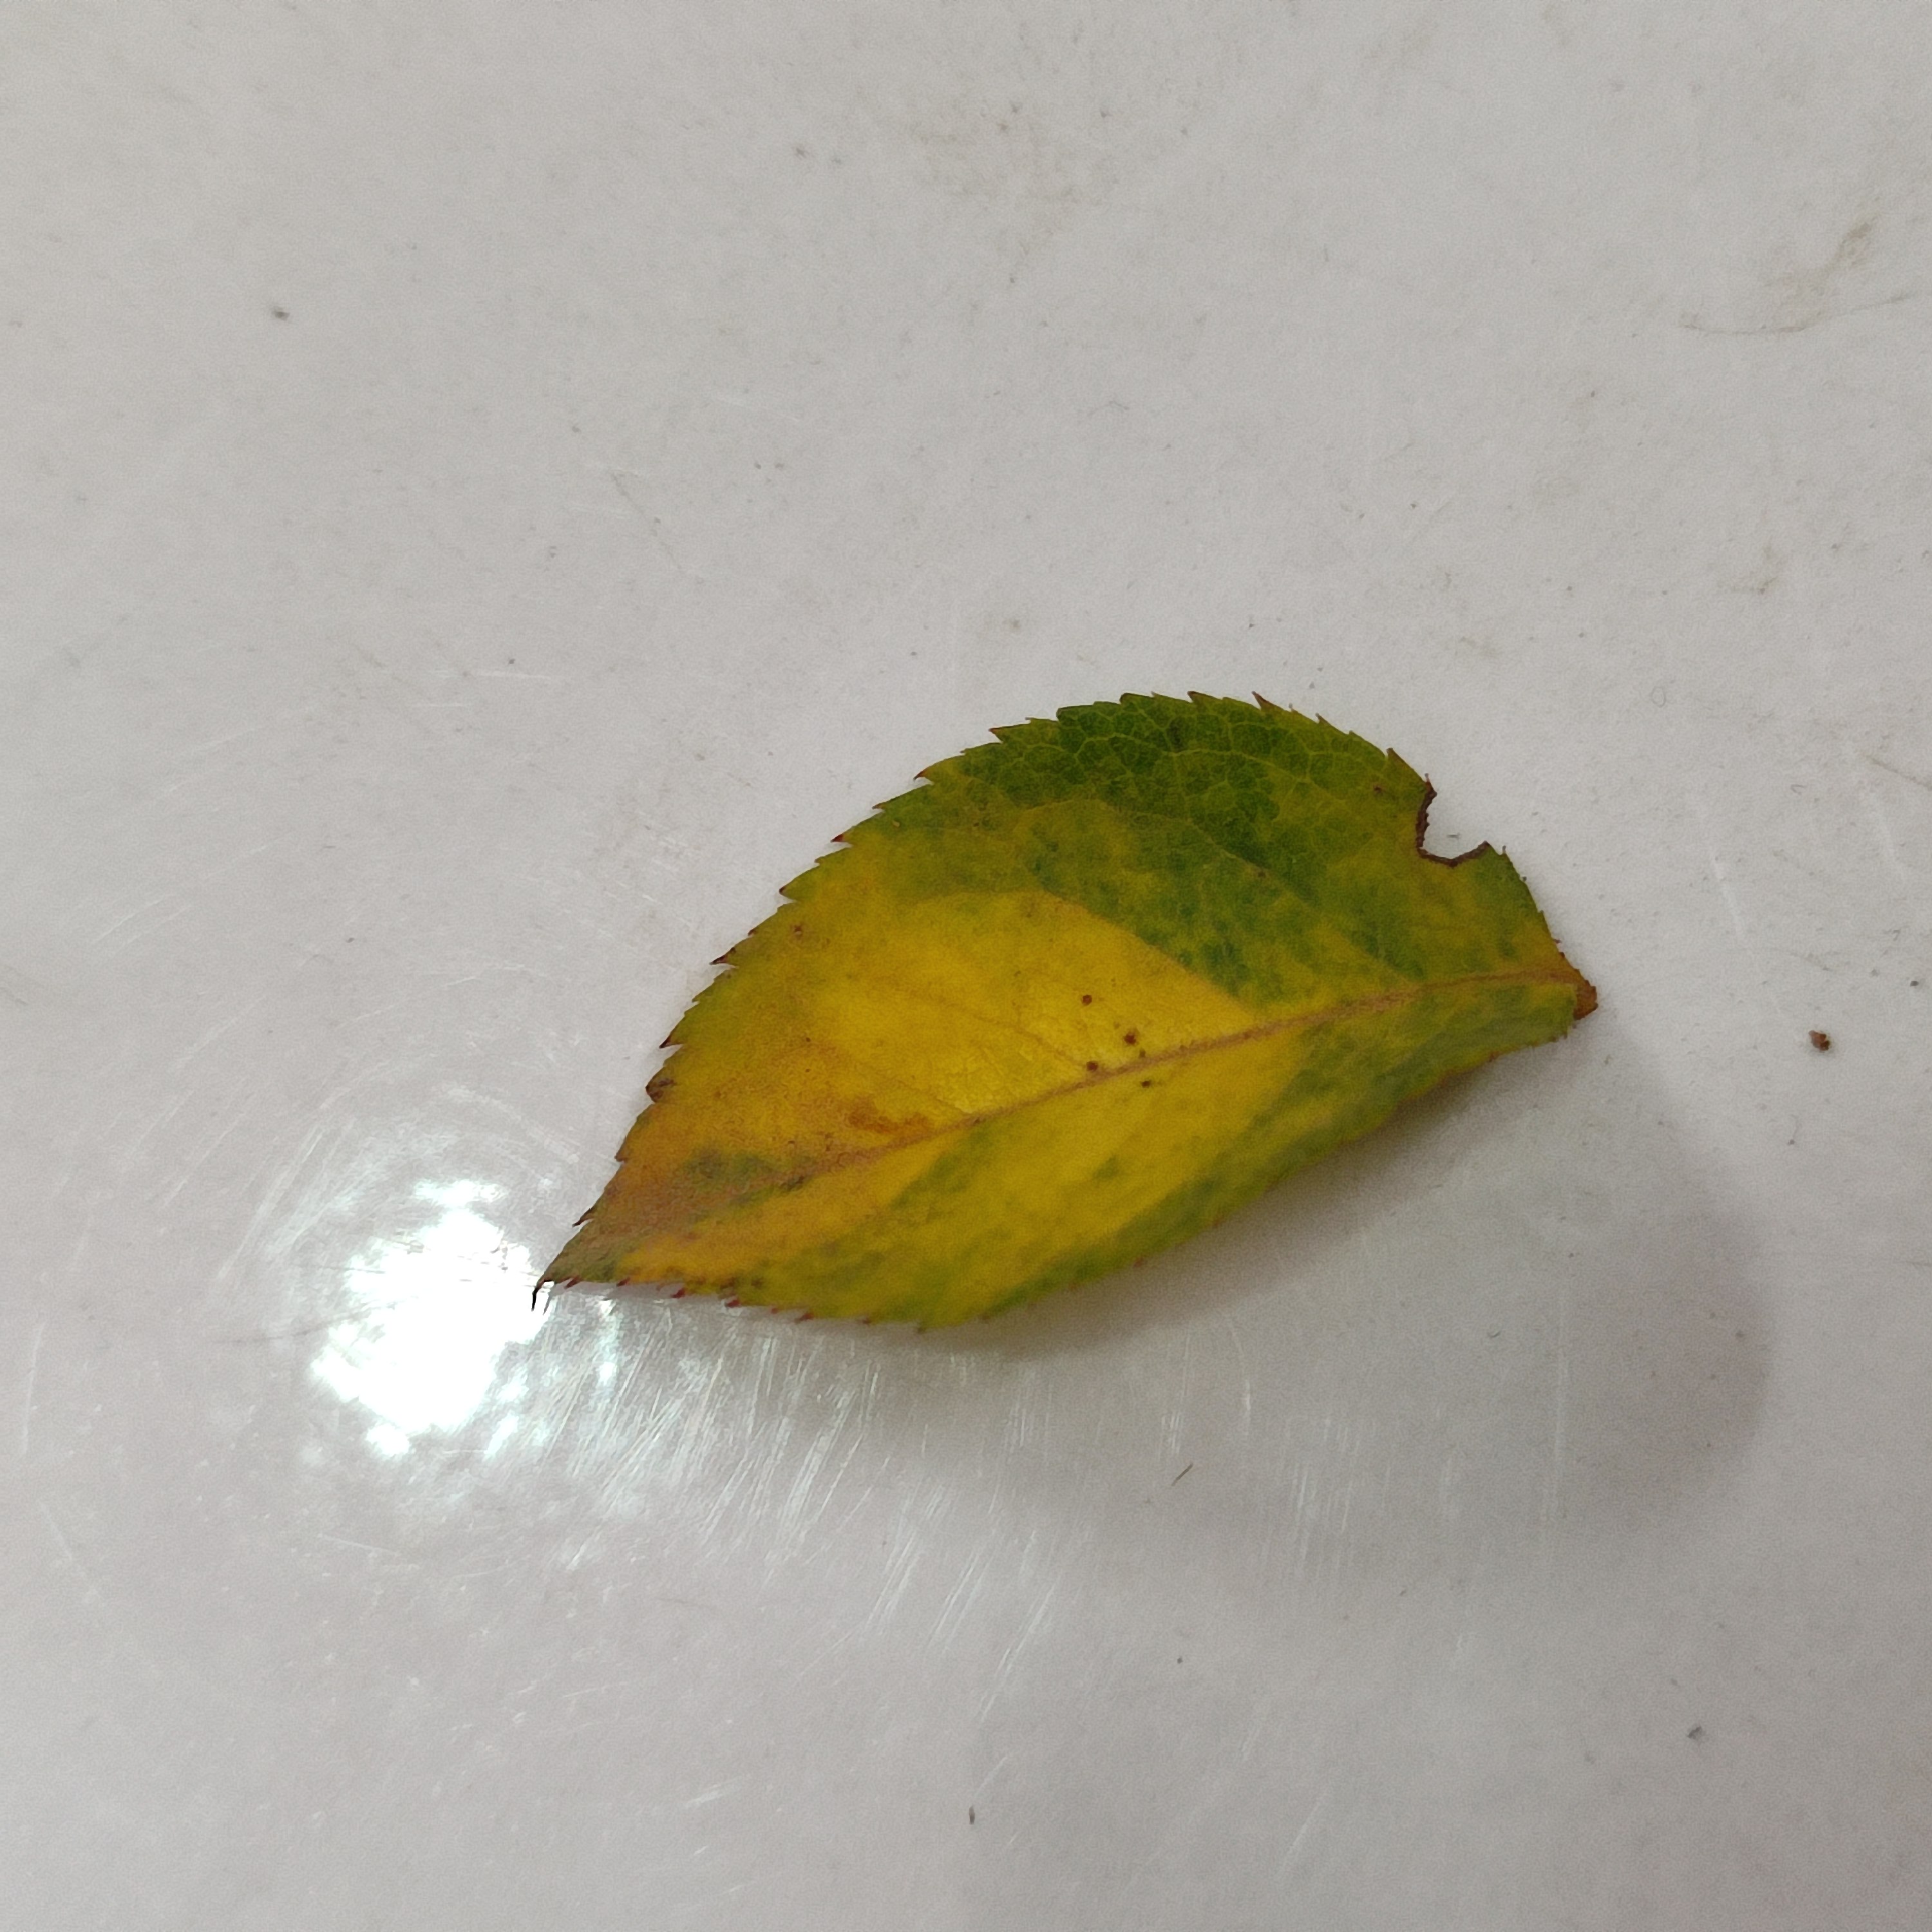
Label: Yellow Mosaic Virus